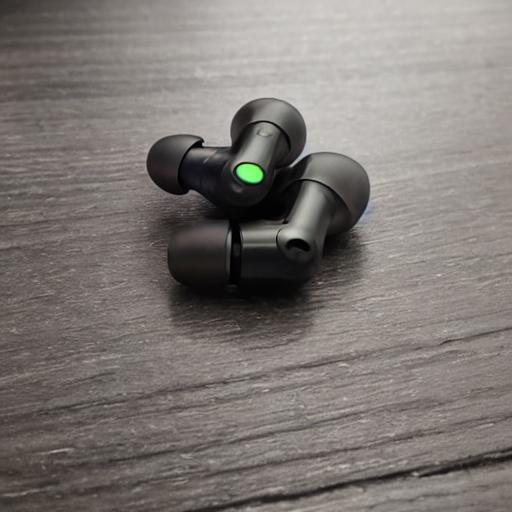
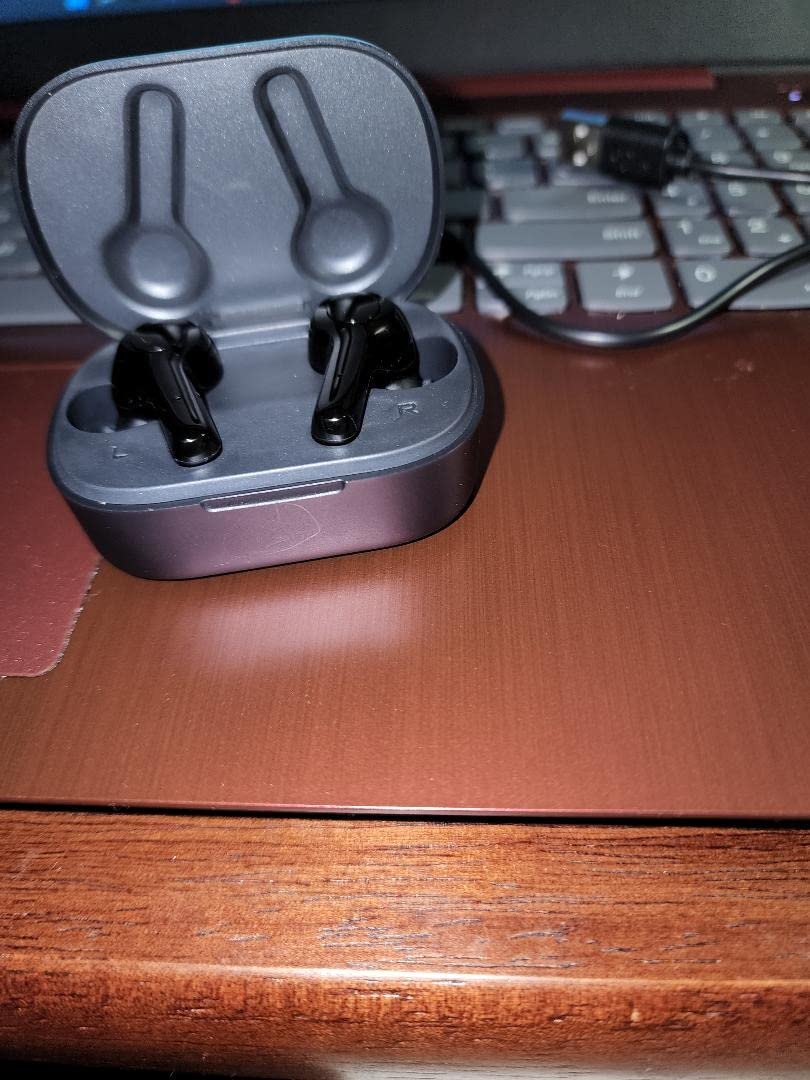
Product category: earbuds
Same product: no